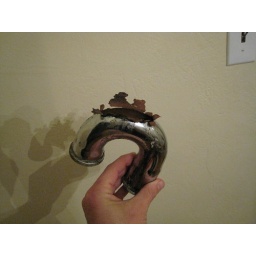
After a detailed investigation, I found out where the water underneath the sink came from...